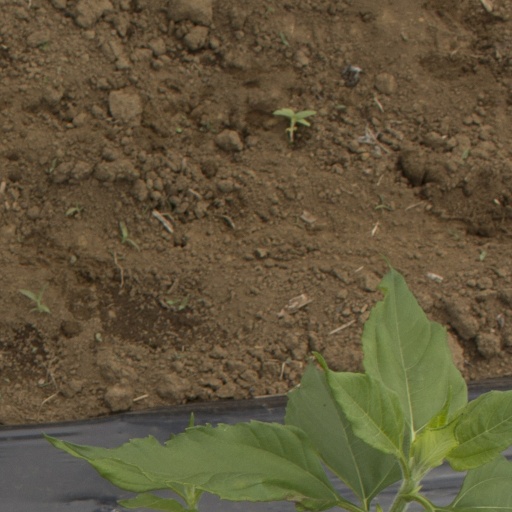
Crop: Jerusalem artichoke